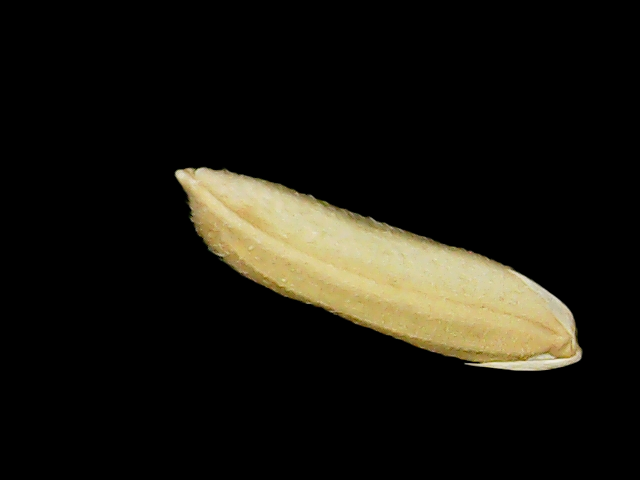
Rice variety: Binadhan26